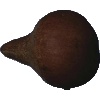
Label: Pear Kaiser 1